Dory (boat)

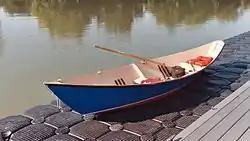
The Gloucester light dory, a modern dory designed by Phil Bolger

In recent years there has been a resurgence of interest in the dory style. Many contemporary marine architects and backyard amateurs have been experimenting with the dory type and refining the type to some extent. These boats are designed primarily for pleasure and use new building materials and techniques not available to the originators of the dory. The basic form remains ensuring the survival and growth of the type. New England is no longer the center of dory construction and dories have been built all over the world. Modern dory designers include Phil Bolger of Gloucester, and John Welsford of New Zealand.